Chicago Cubs

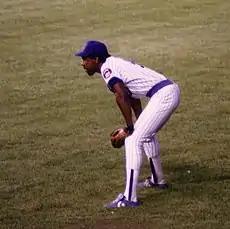
Andre Dawson, 5× All-Star and 1987 NL MVP during tenure in Chicago

The 1985 season brought high hopes. The club started out well, going 35–19 through mid-June, but injuries to Sutcliffe and others in the pitching staff contributed to a 13-game losing streak that pushed the Cubs out of contention.